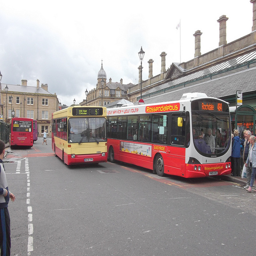
A collection of buses and people at a bus depot.
People wait at the bus station as the buses pull in.
Buses stop a bus stop to pick up riders
Scene of a bus station run by Rossendalebus company.
Buses line up at a stop to discharge and take on passengers.